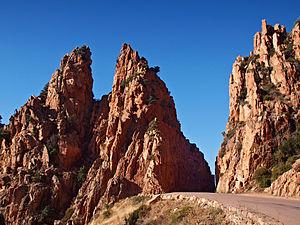
Piana, Ouest Corse (Corse) - La RD81 dans la traversée des Calanche de Piana
Les calanques de Piana sont situées sur la côte ouest, à Piana, à mi-chemin entre Ajaccio et Calvi, sur la route du bord de mer corse.
Piana est une commune française située dans la circonscription départementale de la Corse-du-Sud et le territoire de la collectivité de Corse. Elle appartient à l'ancienne piève de Sevinfuori dont elle était le chef-lieu, dans les Deux-Sevi.